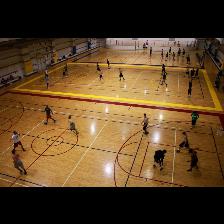
Label: Human